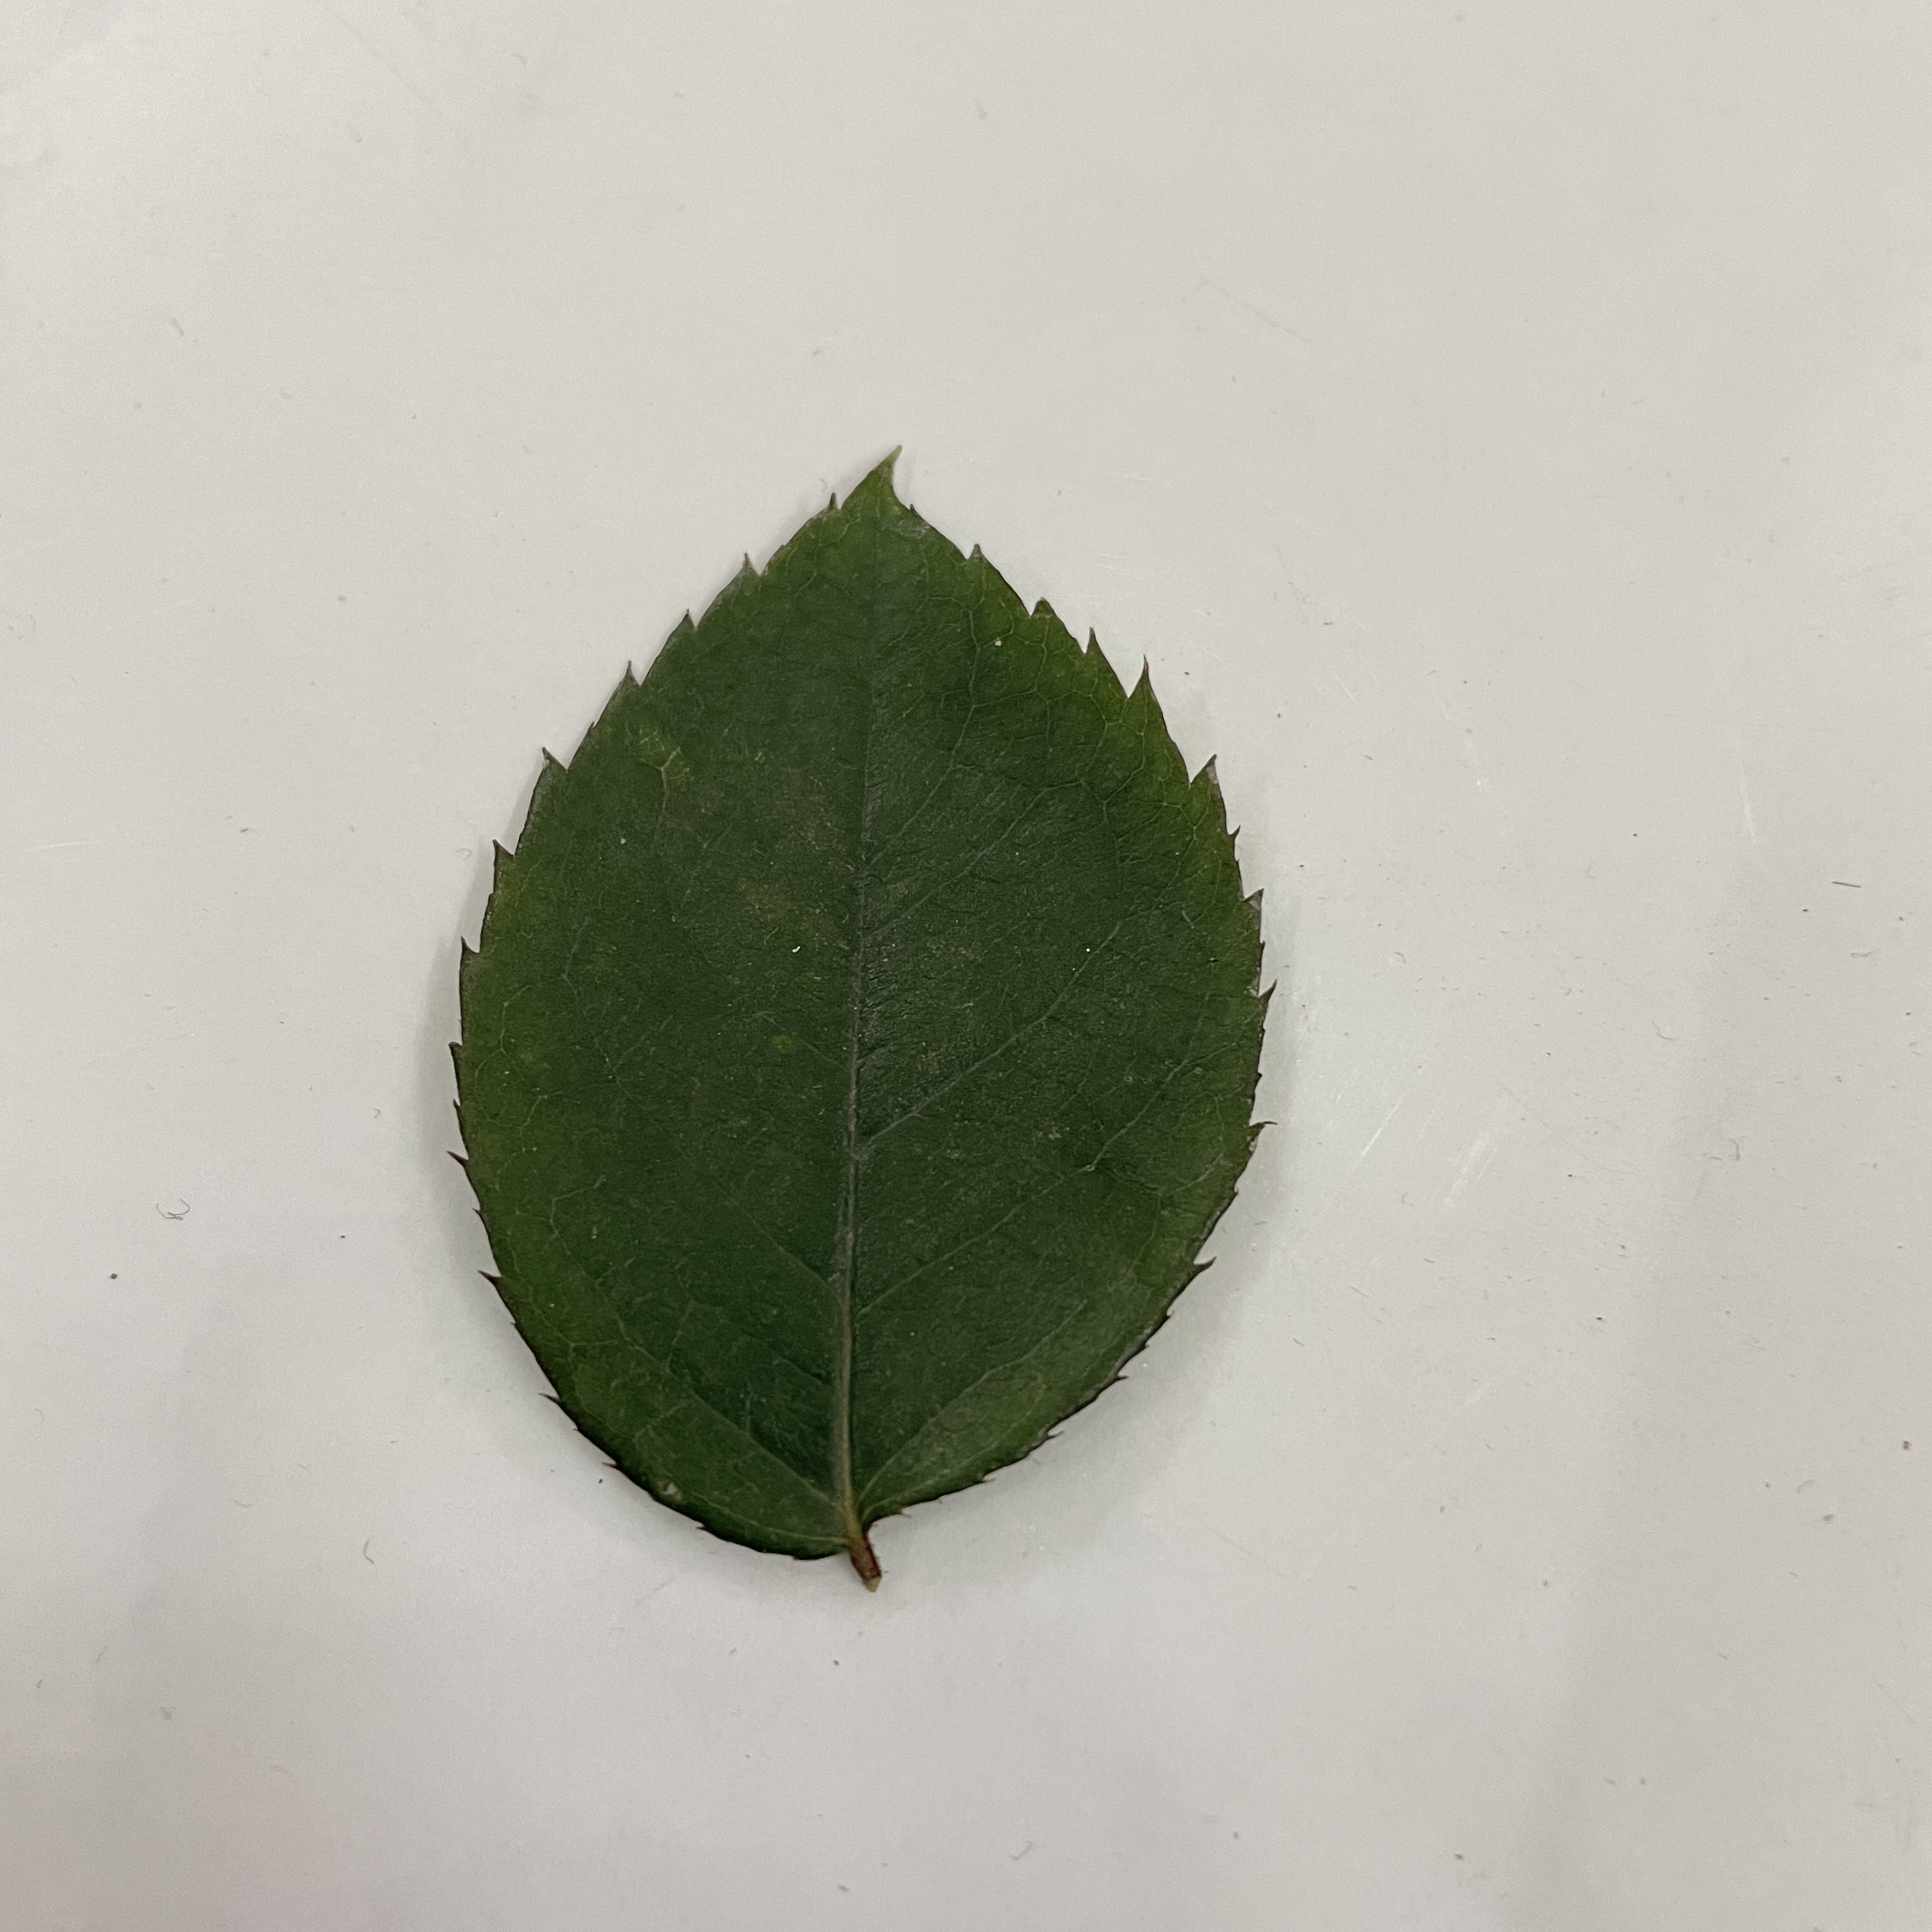
Label: Healthy Leaf